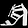
Label: Sandal